Nonito Donaire

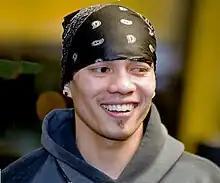
Donaire in 2010

Following his win against Márquez, Donaire stated his intention to compete in the bantamweight division by challenging unified WBC and WBO champion, Fernando Montiel.